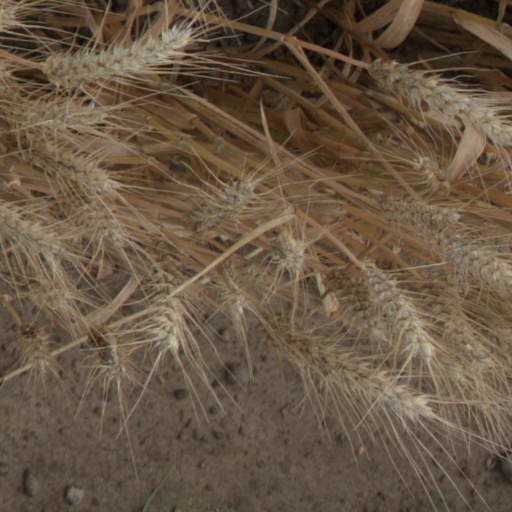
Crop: wheat